Tridacna

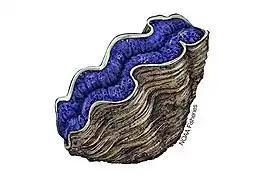

Tridacna is a genus of large saltwater clams, marine bivalve molluscs in the subfamily Tridacninae, the giant clams. Many Tridacna species are threatened. They have heavy shells, fluted with 4 to 6 folds. The mantle is often brightly coloured. They inhabit shallow waters of coral reefs in warm seas of the Indo-Pacific region. These clams are popular in marine aquaria, and in some areas, such as the Philippines, members of the genus are farmed for the marine aquarium trade. They live in symbiosis with photosynthetic algae (zooxanthellae). Some species are eaten by humans.